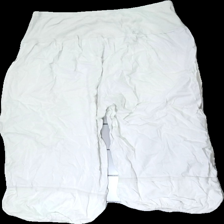
View: back
Type: Shorts
Category: Ladies
Brand: Missing
Colors: White
Material: 74% cotton, 26% acrylic
Cut: Regular
Price range: <50
Recommended usage: Export